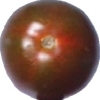
Label: tomato_cherry_maroon